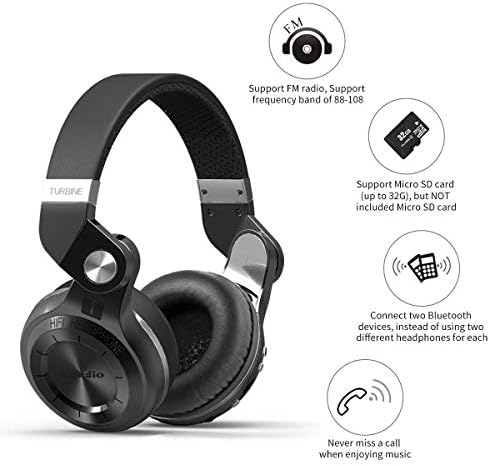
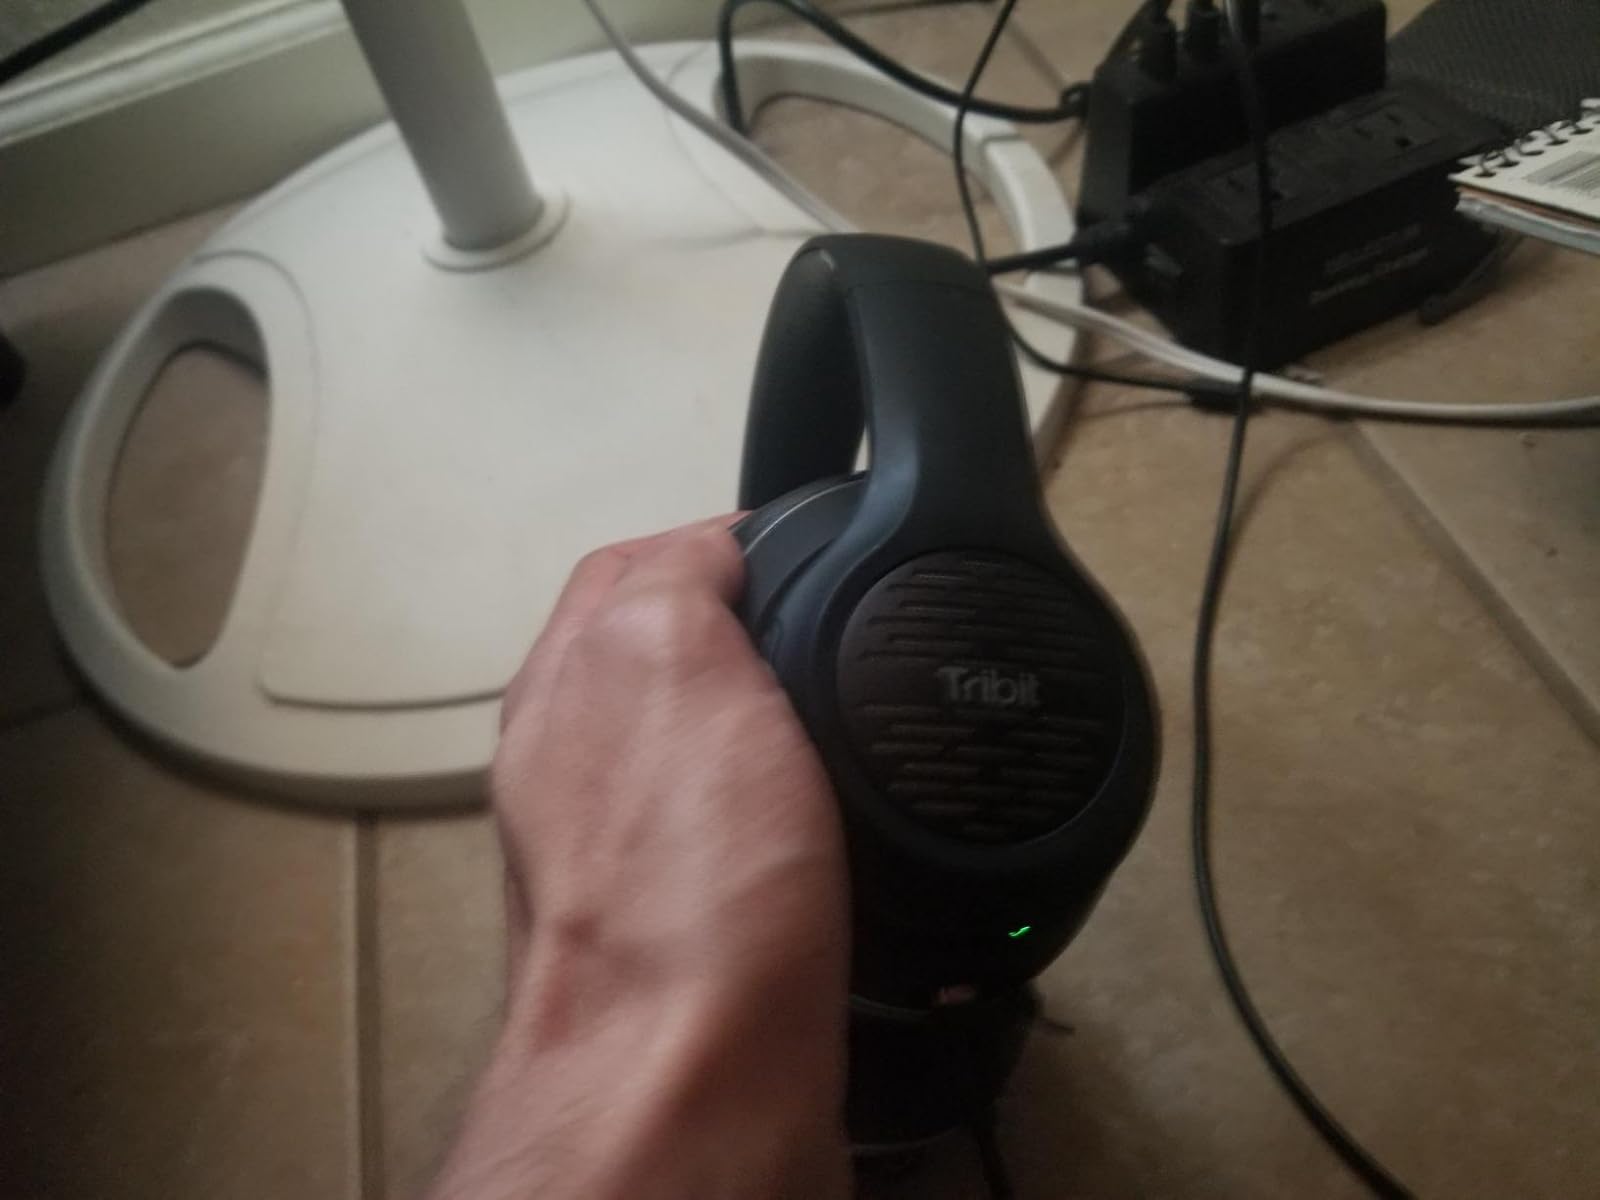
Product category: headphones
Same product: no